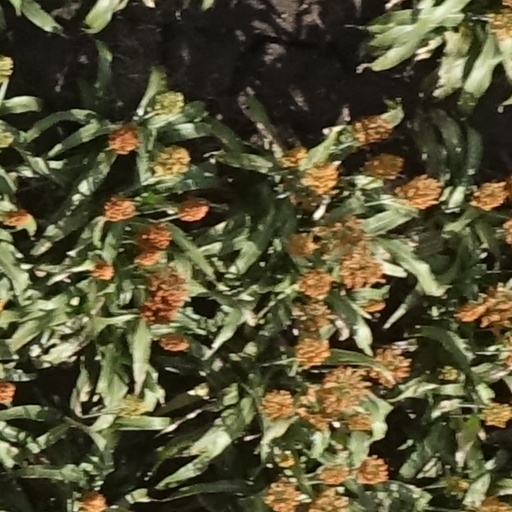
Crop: sorghum